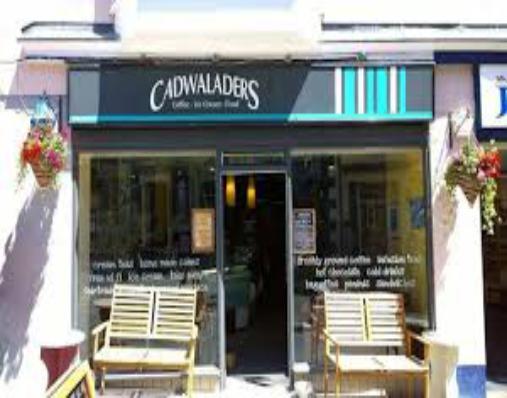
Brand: Cadwalader's Ice Cream
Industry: Food